Joon Lee

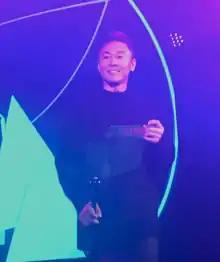
Joon Lee at the Solid fifth studio album, "Into the light", launch party on March 21, 2018, in Seoul, South Korea

John Lee (born March 23, 1972), better known by his Korean name, Joon Lee (Korean: 이준), is a Korean American rapper, singer, songwriter, DJ, and most notably one-third of the South Korean R&B/hip-hop trio, Solid. He introduced turntablism to Korea in the mid '90s. He rose to fame and gained popularity in 1995 with the breakout hit "Holding Onto the End of the Night" (Korean: 이밤의 끝을 잡고), from Solid's second album "The Magic of 8 Ball" (1995).